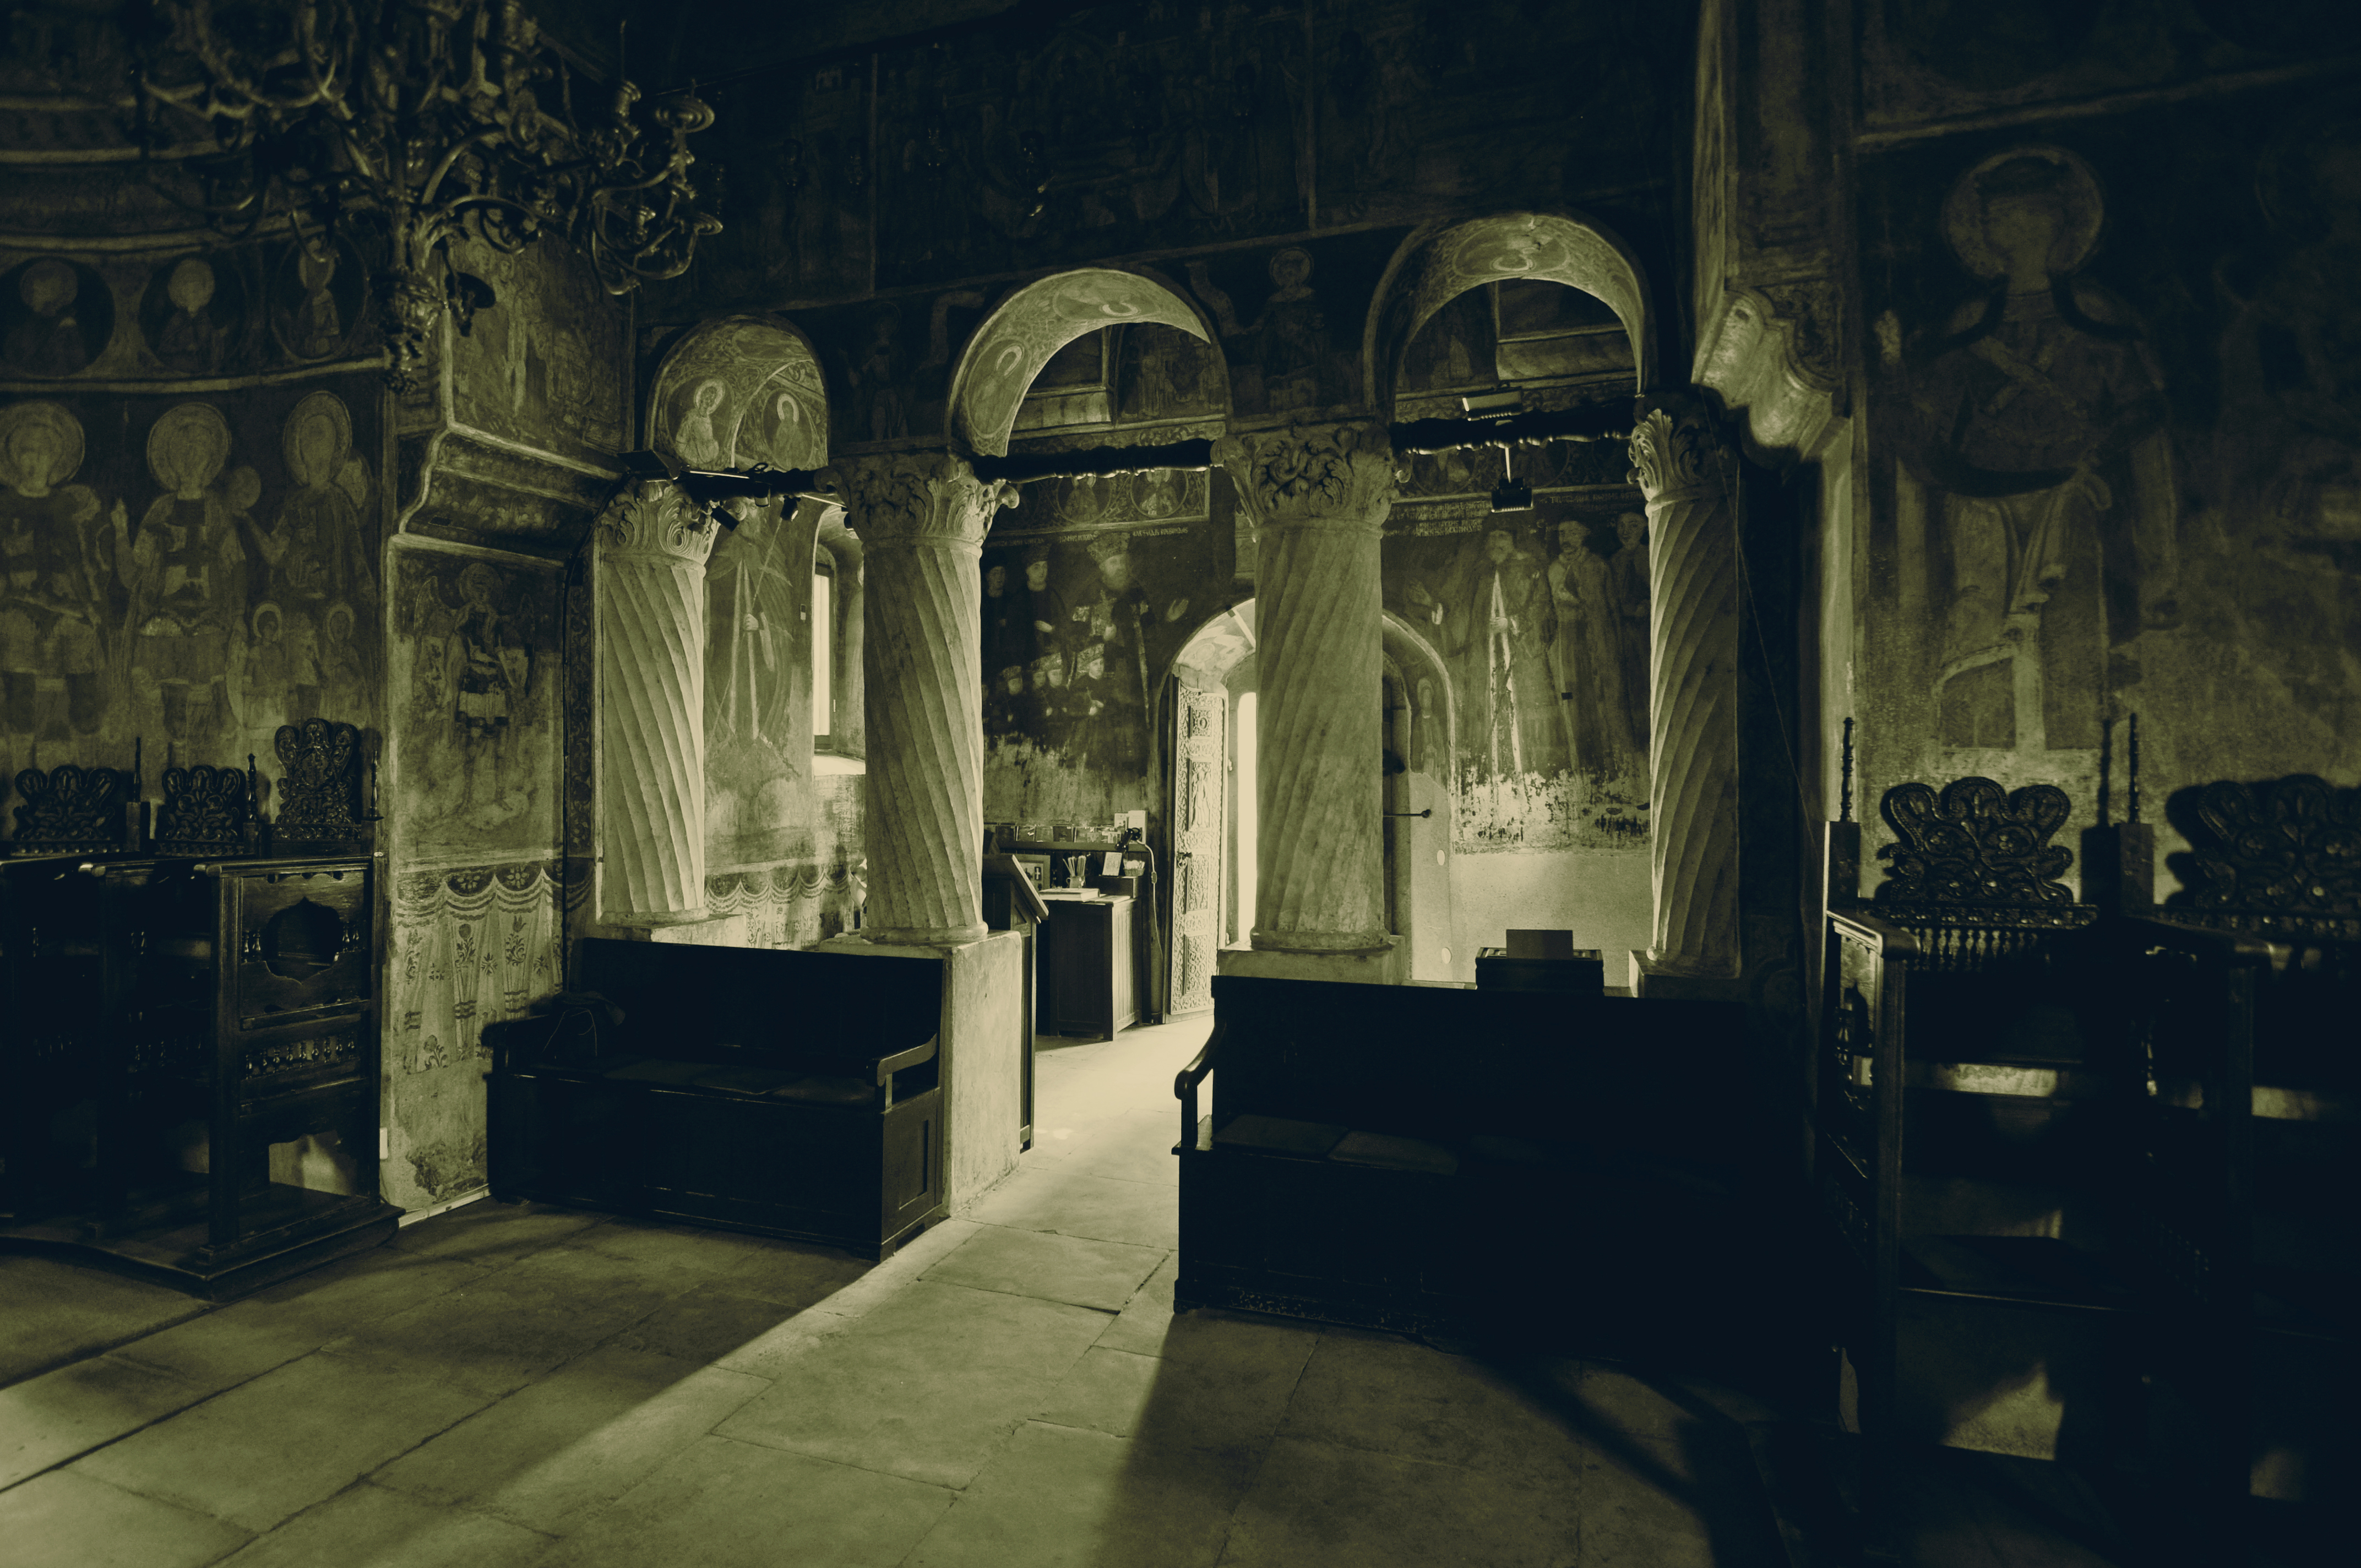
light, architecture, night, photography, house, interior, monument, photo, europe, arch, evening, column, darkness, church, lighting, photos, capital, cool image, de, temple, columns, monastery, photograph, fotografie, christianity, romana, arc, orthodox, arcade, eastern, fresco, icon, shape, romania, bukarest, icons, bucharest, roumanie, convent, arcada, bor, biserica, arhitectura, orthodoxy, lumina, romanian, eikn, ortodoxa, patrimoniu, ortodox, fresca, frescoes, manastirea, manastire, narthex, pronaos, coloane, cladire, capitel, bucuresti, coloana, centrulvechi, lipscani, stavro, stavropoleos, orthodoxe, ortodossa, brancovenesc, 1724, godslight, lmibiima1946401, bucarest, urban area, ancient history